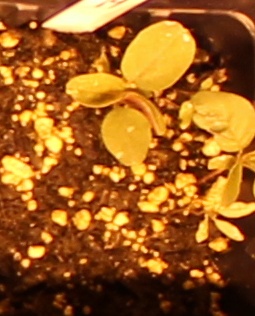
Label: Palmer Amaranth